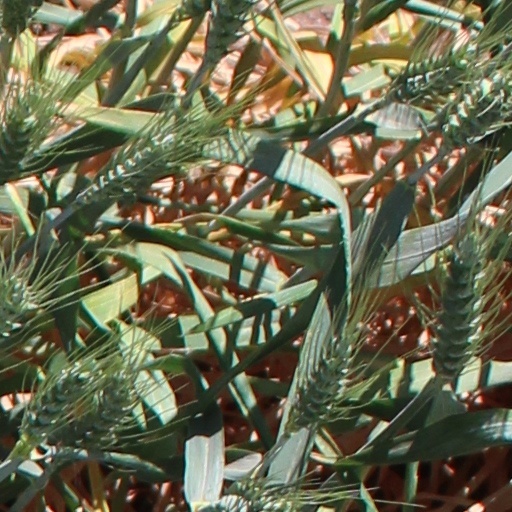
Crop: wheat